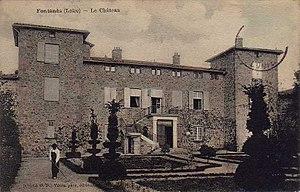
Château de Fontanès
Fontanès est une commune française située dans le département de la Loire en région Auvergne-Rhône-Alpes.